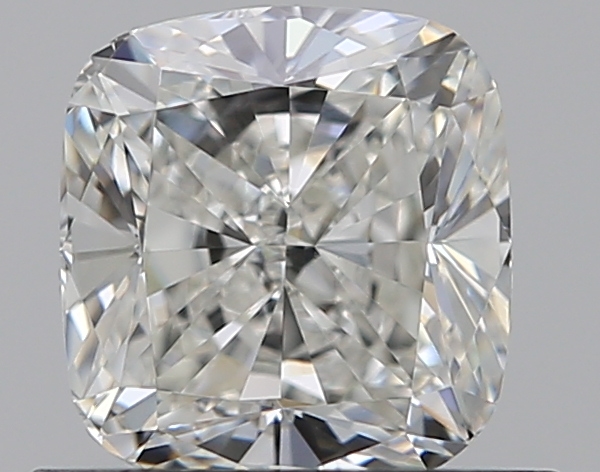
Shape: cushion
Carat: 0.75
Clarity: VS1
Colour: H
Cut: EX
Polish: EX
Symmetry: GD
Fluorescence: F
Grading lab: GIA
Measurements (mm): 5.3 x 5.02 x 3.31